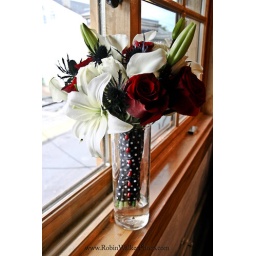
Amazing flower bouquet created by Flora Savage!